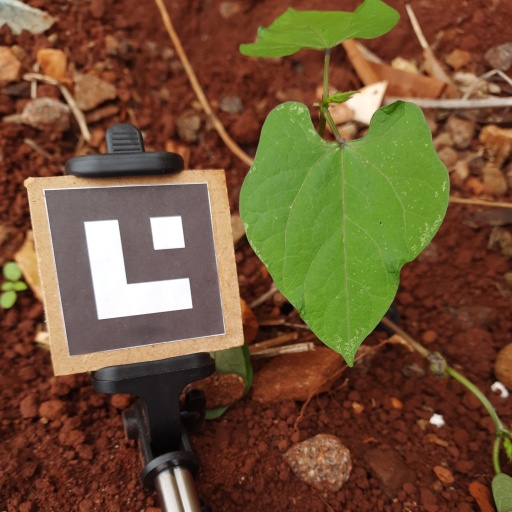
Observations: wavy surface, no eating holes, under shade